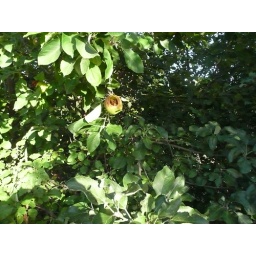
Apple hollowed out by European Wasp.Decimated apple tree Allan's Flat (Nort East Vic.) Aust.